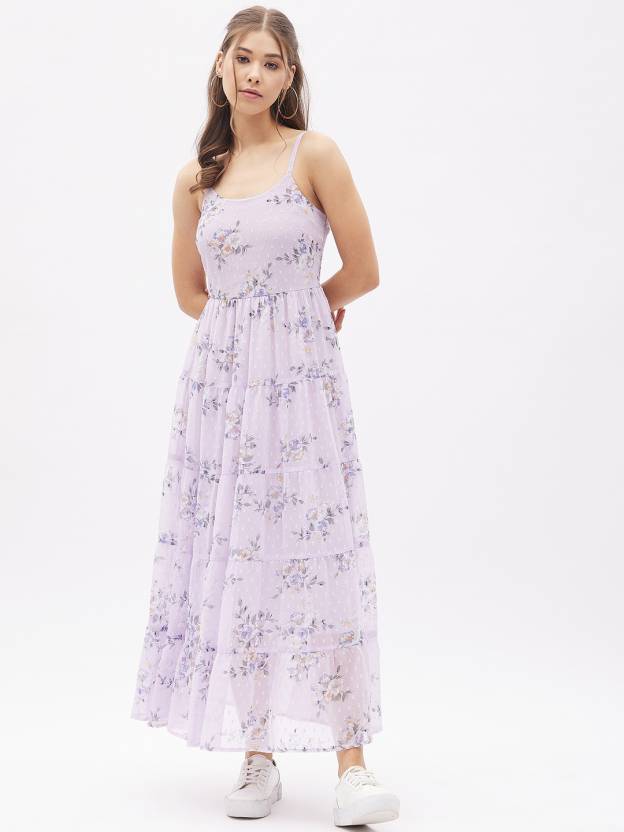
Product: Women Maxi Purple Dress
Price: ₹828
Colors: Purple
Pattern: Floral Print